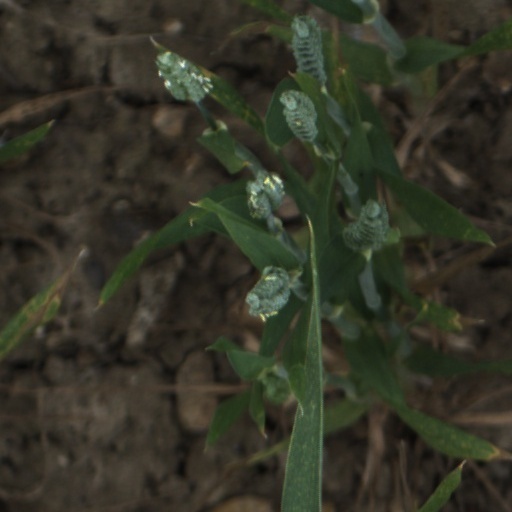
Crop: wheat